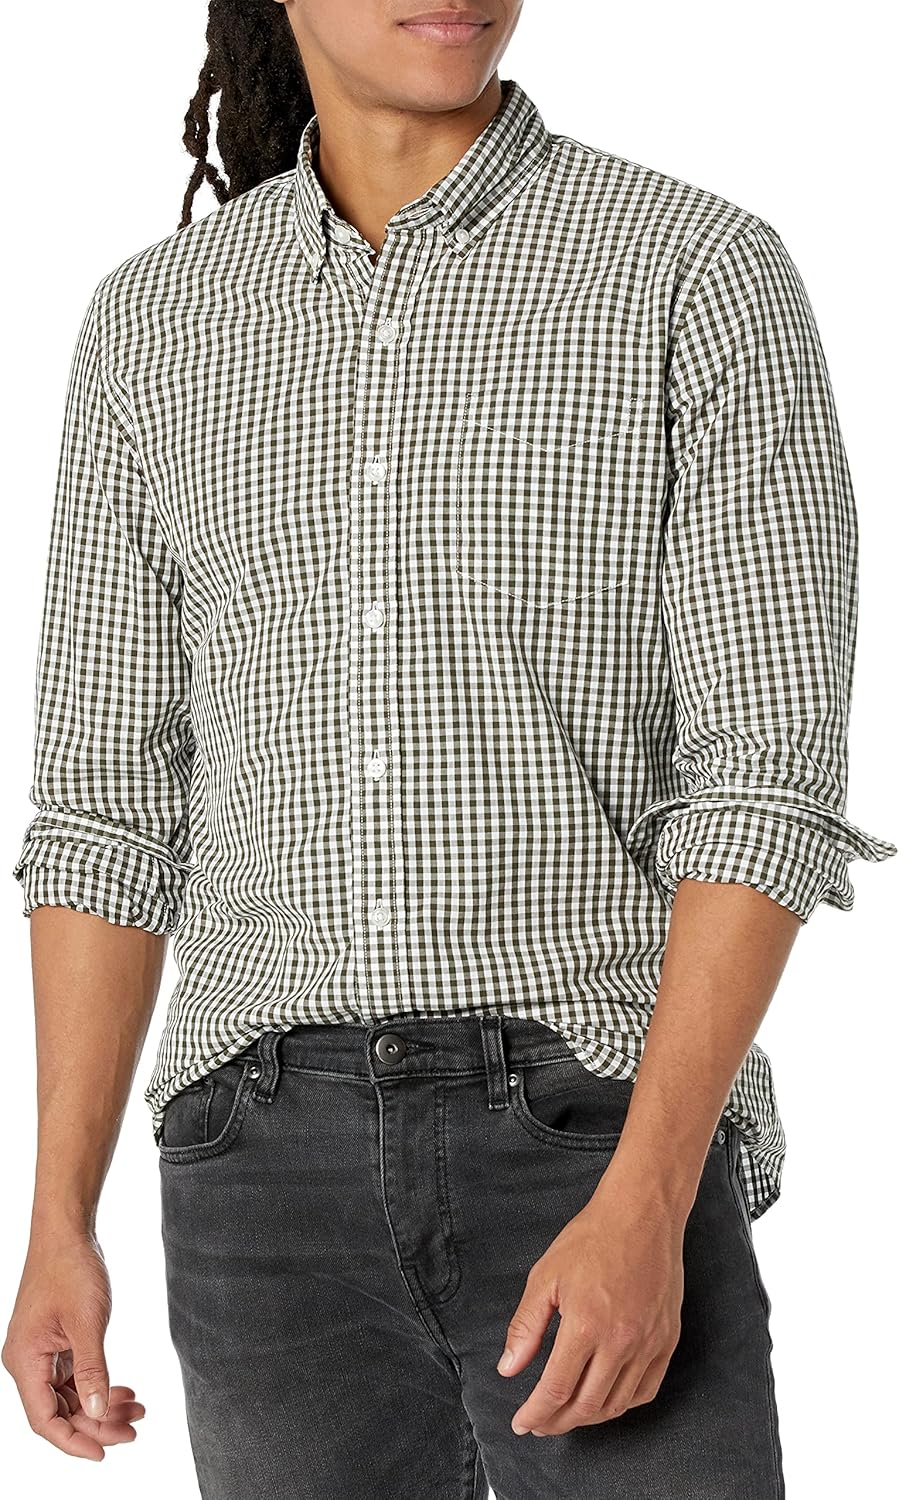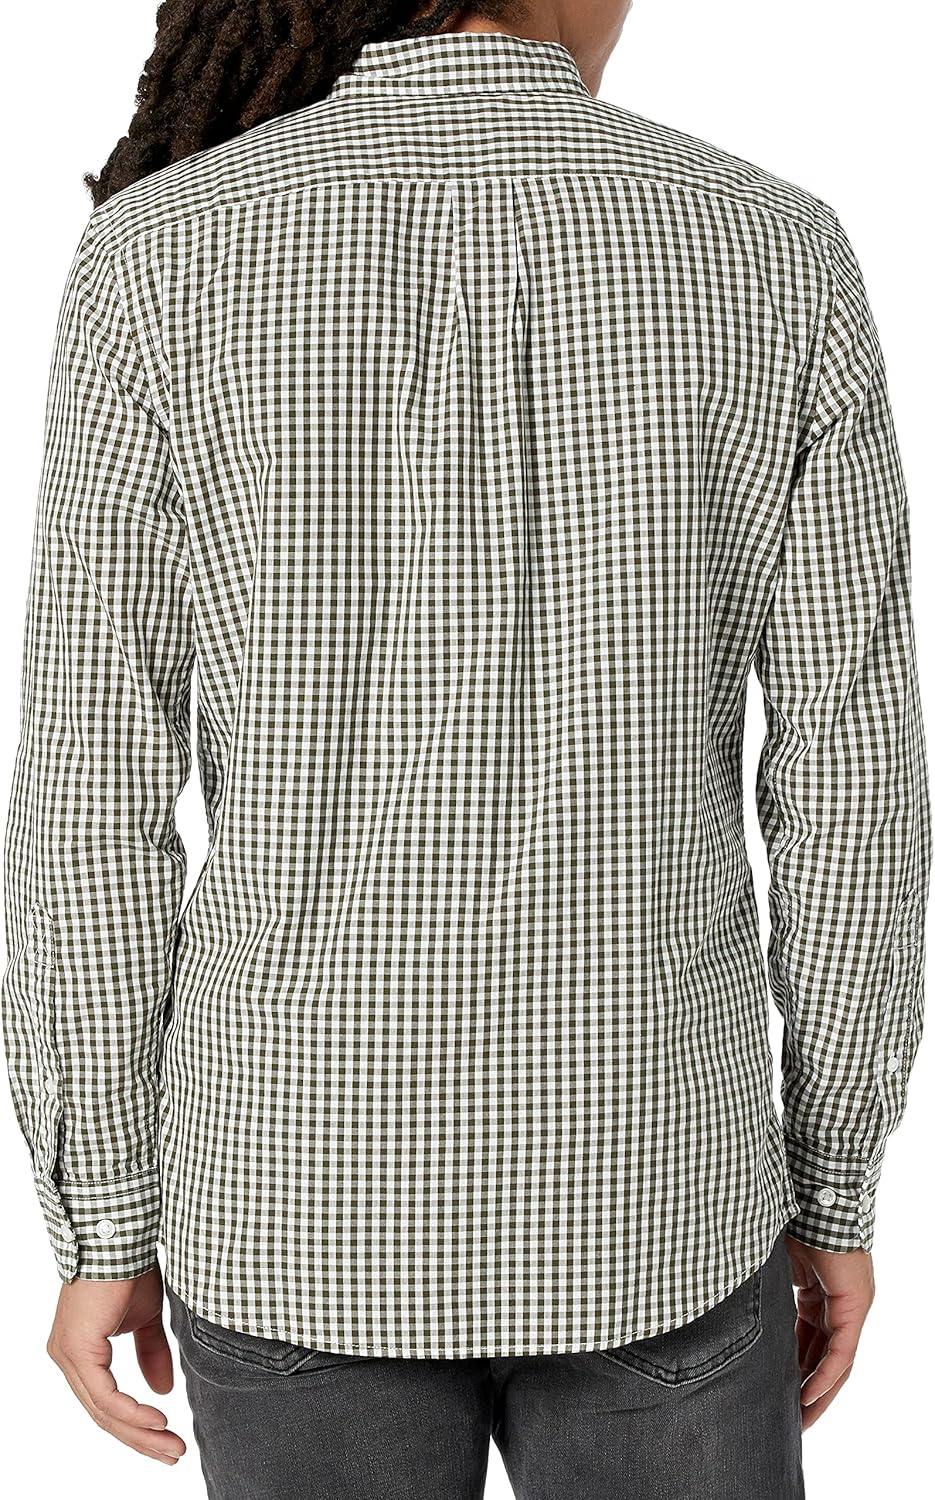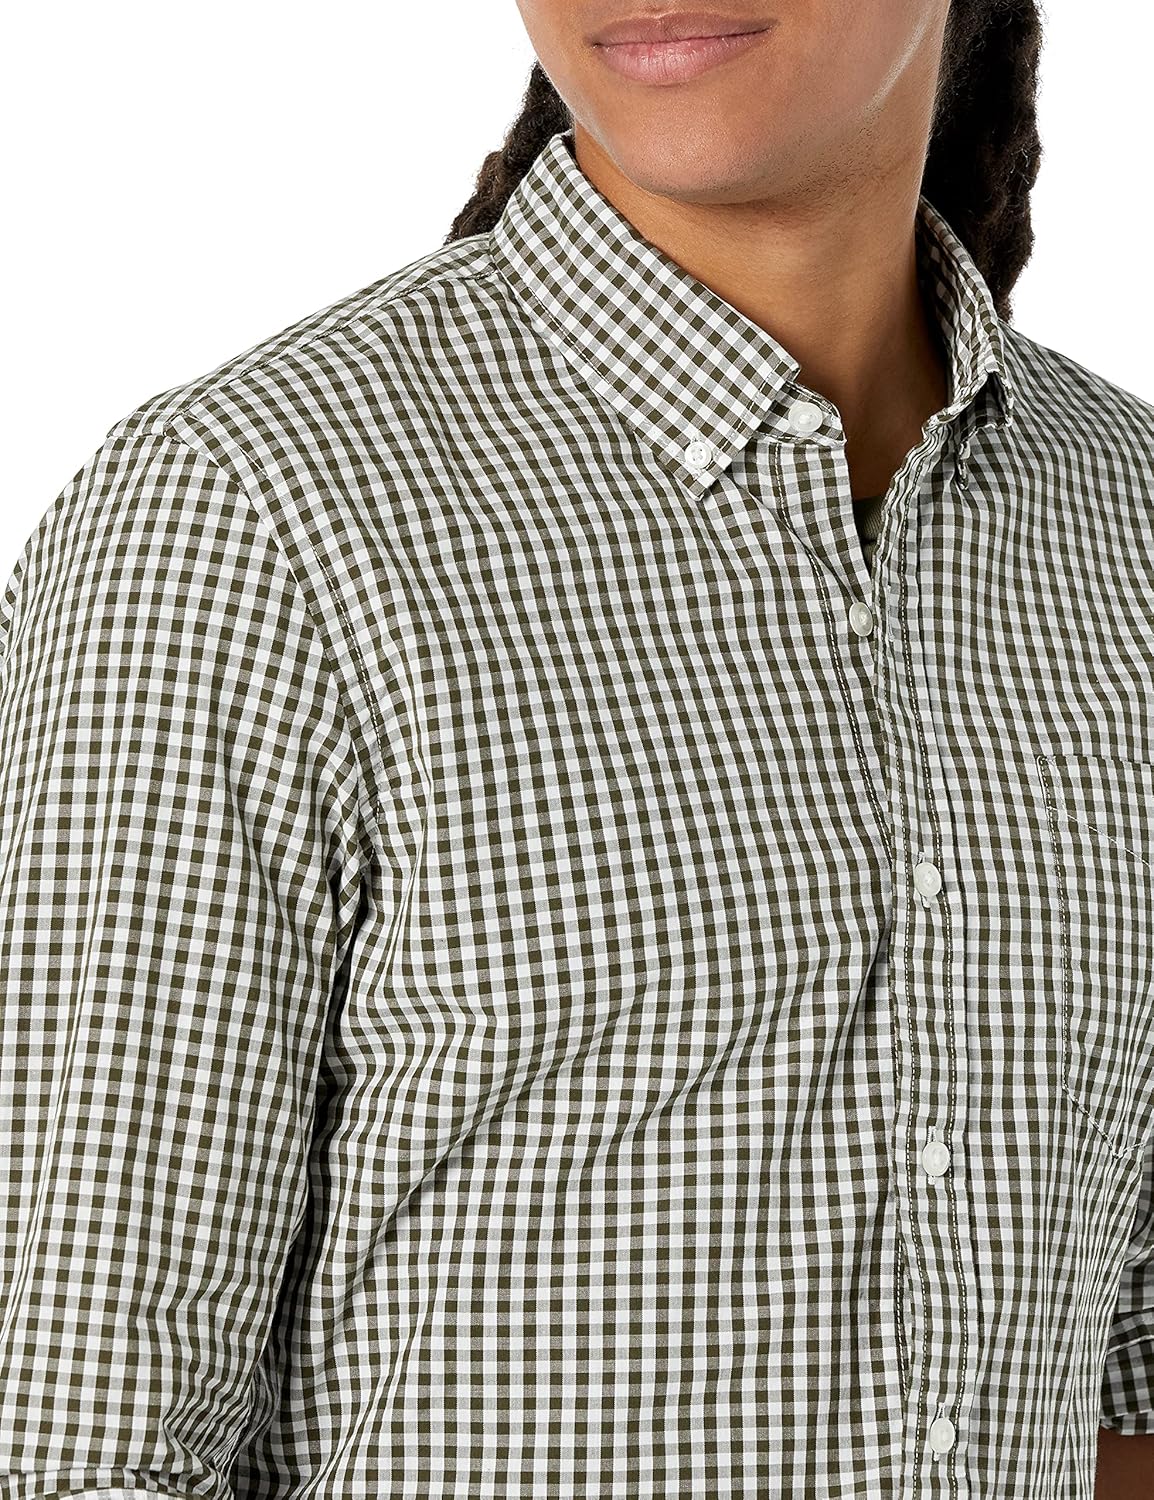
Goodthreads Men's Standard-Fit Long-Sleeve Gingham Poplin Shirt
Category: AMAZON FASHION
Quality clothes for all the good things ahead. Our brand is stacked with vintage-inspired streetwear for easy looks every day. Goodthreads’ collection of men’s clothing crafted with care takes wear-everywhere apparel to the next level. Create can’t-miss pairings with long- and short-sleeve button-down shirts in standard and slim fits, plus chino pants and shorts made from wrinkle-free non-iron fabric. With these classics—and T-shirts, polo shirts, and outerwear to round out your look—Goodthreads is your go-to for wardrobe staples with the style you want.
Features: 100% Cotton | Imported | Button closure | Machine Wash | Made in China | This work-or-weekend perfect casual button-front shirt in gingham plaid is made in our Signature Tumbled Cotton for a soft yet sturdy hand. We utilize a unique Heritage Wash to give our garments a custom lived-in feel right away | Model is 6'1" and wearing a size Medium | At Goodthreads, we are on a mission to create incredible clothes crafted with care | Our Standard Fit is comparable to regular-fit shirts from J.Crew and standard-fit shirts from Banana Republic; if you like the fit of Van Heusen brand shirts, size up